Lydia Cecilia Hill

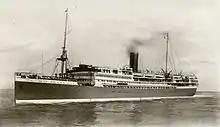
Cissie and Florence travelled on MS "Sibajak" in 1936

Sometime in 1937, robbers broke into Mayfair Court and stole £5,000-worth of jewellery from Cissie's bedroom; this brought the affair with the Sultan into the public eye. Descriptions of the stolen items were published, and it was disclosed that two of them were inscribed, "With all my love, S.I." S.I. was Sultan Ibrahim, but Cissie's personal life had been private, and local rumour had invented an Indian maharajah to account for the Hill family's rise in fortune and for the building of Mayfair Court by a resting dancer in 1934. The publicity embarrassed the family, and Cissie's mother Florence Hill told a Press reporter that "Lydia" had gone into hiding under medical care due to shock at public attitudes, and that they knew no maharajah. It is not known whether the pressure of this publicity incited the Sultan to announce an engagement in May, 1938.